Peasants' Revolt

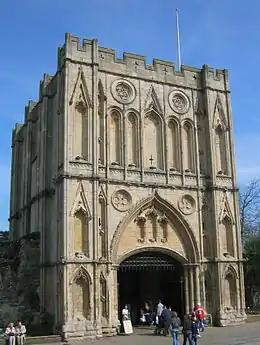
The Abbey Gate of Bury St Edmunds Abbey, stormed by the rebels on 13 June

While the revolt was unfolding in London, John Wrawe led his force into Suffolk. Wrawe had considerable influence over the development of the revolt across eastern England, where there may have been almost as many rebels as in the London revolt. The authorities put up very little resistance to the revolt: the major nobles failed to organise defences, key fortifications fell easily to the rebels and the local militias were not mobilised. As in London and the south-east, this was in part due to the absence of key military leaders and the nature of English law, but any locally recruited men might also have proved unreliable in the face of a popular uprising.